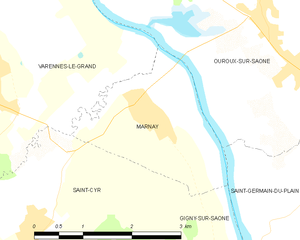
Carte des communes françaises